2017 Pembrokeshire County Council election

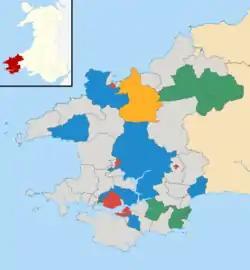
Election results 2017, showing party colours of each county councillor

Tom Richards, who had held the seat as an Independent since 1995, chose to contest as a Conservative having only narrowly defeated a Conservative in 2012.